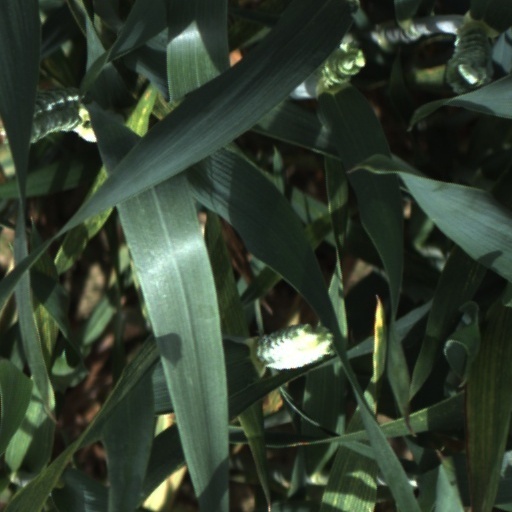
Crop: wheat